MV Boudicca

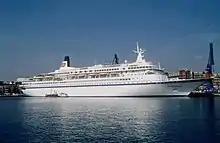
"Royal Viking Sky" in Kiel, Germany in 1990, after lengthening in 1982

Following delivery to Royal Viking, "Royal Viking Sky" was used for luxury cruises around the world. In 1982 she was lengthened from to at the A.G. Weser shipyard in Bremerhaven, West Germany. In 1984 Kloster Cruise acquired the entirety of Royal Viking Line. Subsequently, in 1991 "Royal Viking Sky" was transferred to the fleet of Norwegian Cruise Line (also owned by Kloster) under the name "Sunward". In 1992 "Sunward" was sold to Birka Cruise, who renamed the ship "Birka Queen" for Baltic Sea cruising. Her career with Birka only lasted for the 1992 northern hemisphere summer season, and in late 1992 was chartered back to NCL, reverting to the name "Sunward".